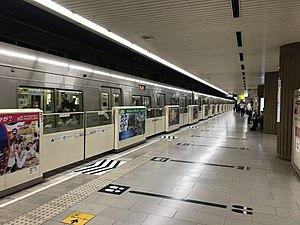
Tenjin est une station du métro de Fukuoka sur la ligne Kūkō dans l'arrondissement de Chūō à Fukuoka.